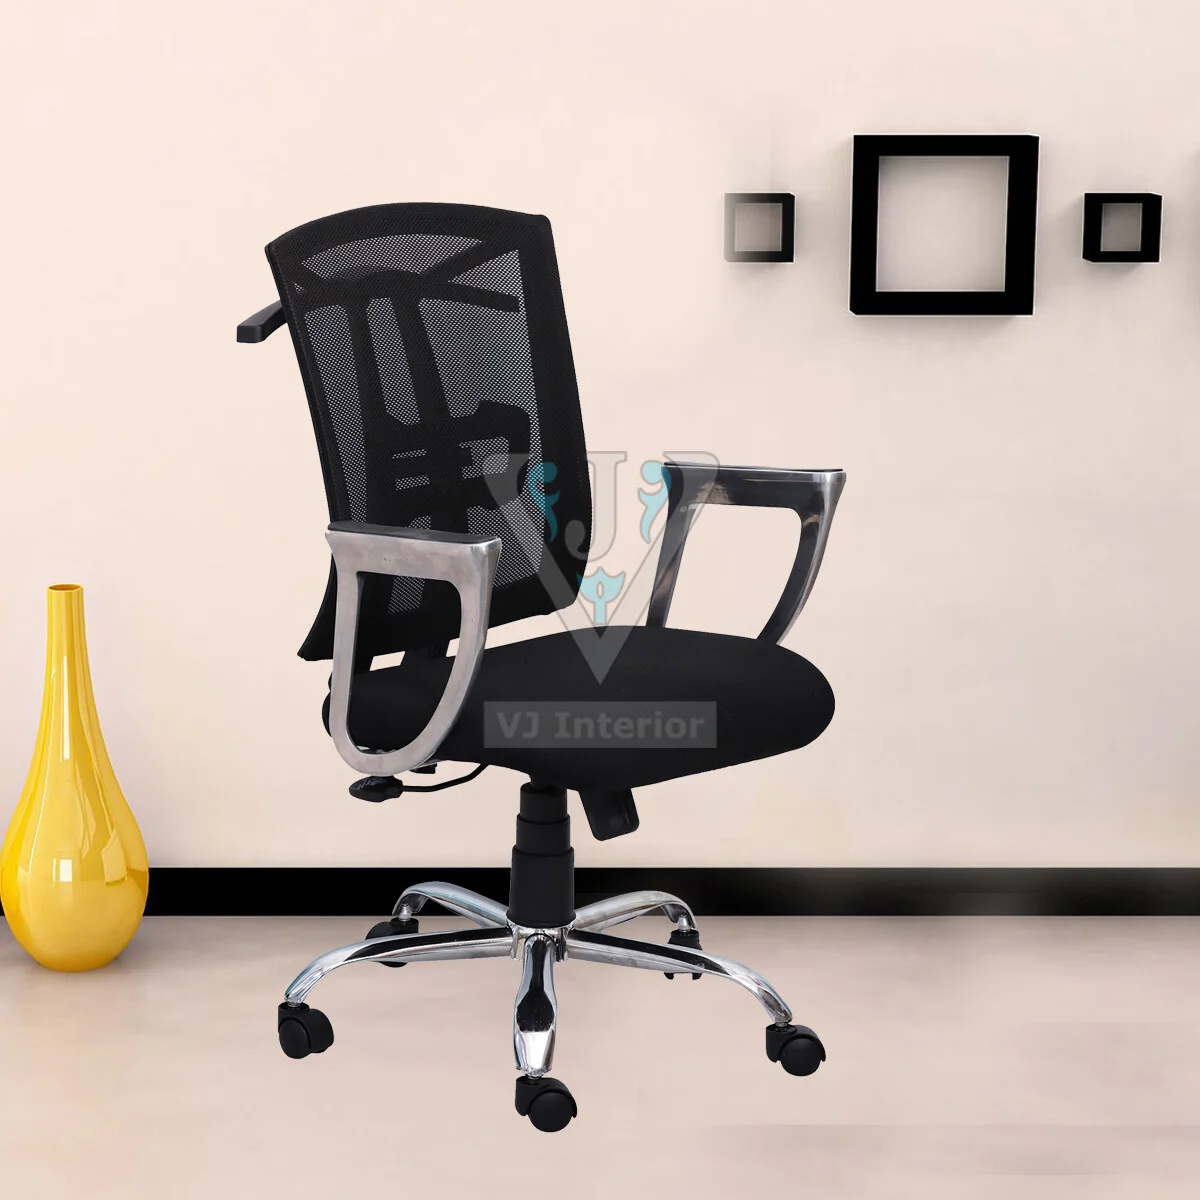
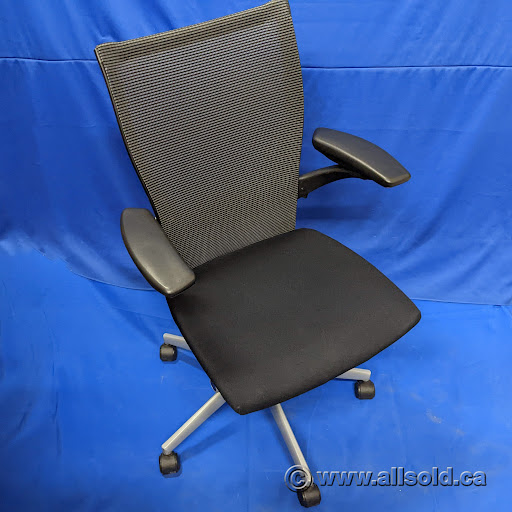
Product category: items_chair
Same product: no